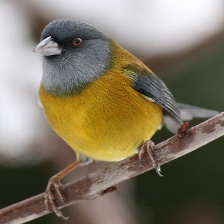
Species: PATAGONIAN SIERRA FINCH
Scientific name: PHRYGILUS PATAGONICUS
ImageNet parent category: house_finch